Freedom Call

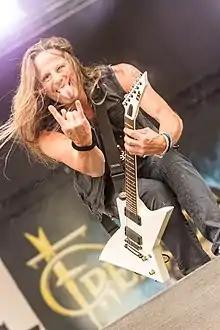
Singer Chris Bay at Rockharz Open Air 2019

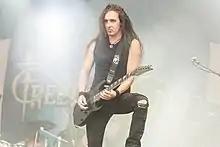
Guitarist Lars Rettkowitz at Rockharz Open Air 2019

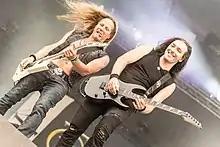
Singer Chris Bay and Guitarist Lars Rettkowitz at Rockharz Open Air 2019

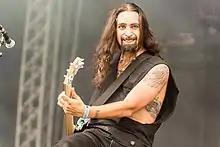
Bassist Francesco Ferraro at Rockharz Open Air 2019

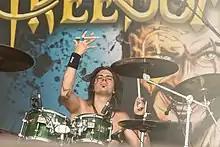
Drummer Timmi Breideband at Rockharz Open Air 2019

Freedom Call is a German power metal band formed in 1998. The band tours regularly and the current line-up includes one original member, lead vocalist and songwriter, Chris Bay. Freedom Call has released 14 albums in total, eleven of these studio albums.